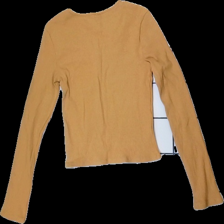
View: back
Type: Top
Category: Ladies
Brand: Missing
Colors: Brown
Material: 100% cotton
Cut: C-collar
Price range: 50-100
Recommended usage: Reuse